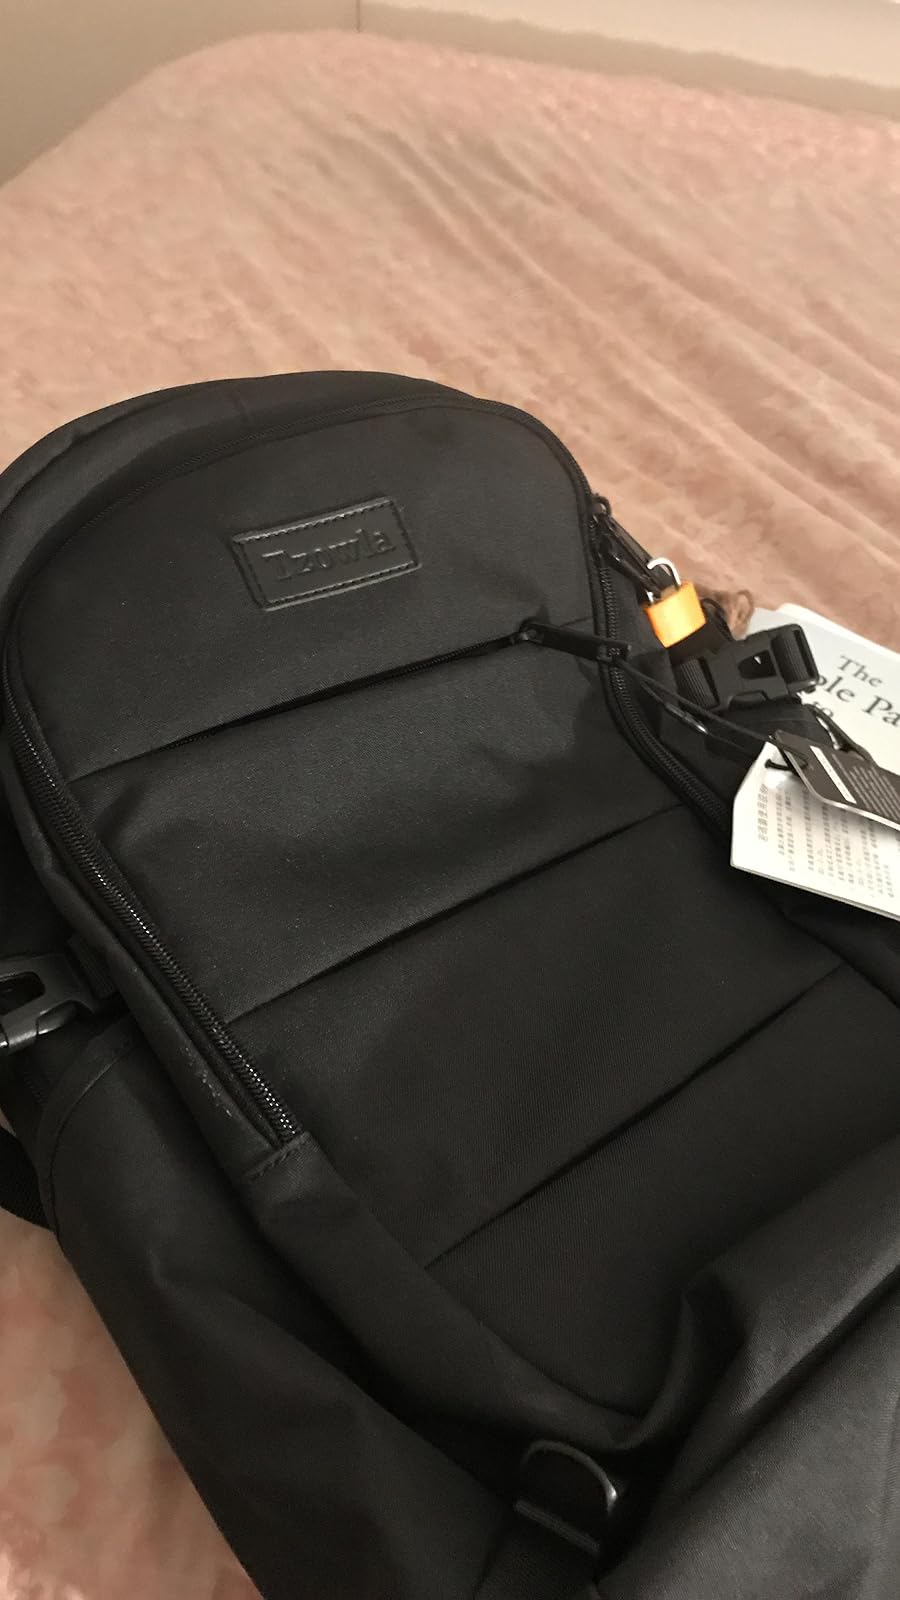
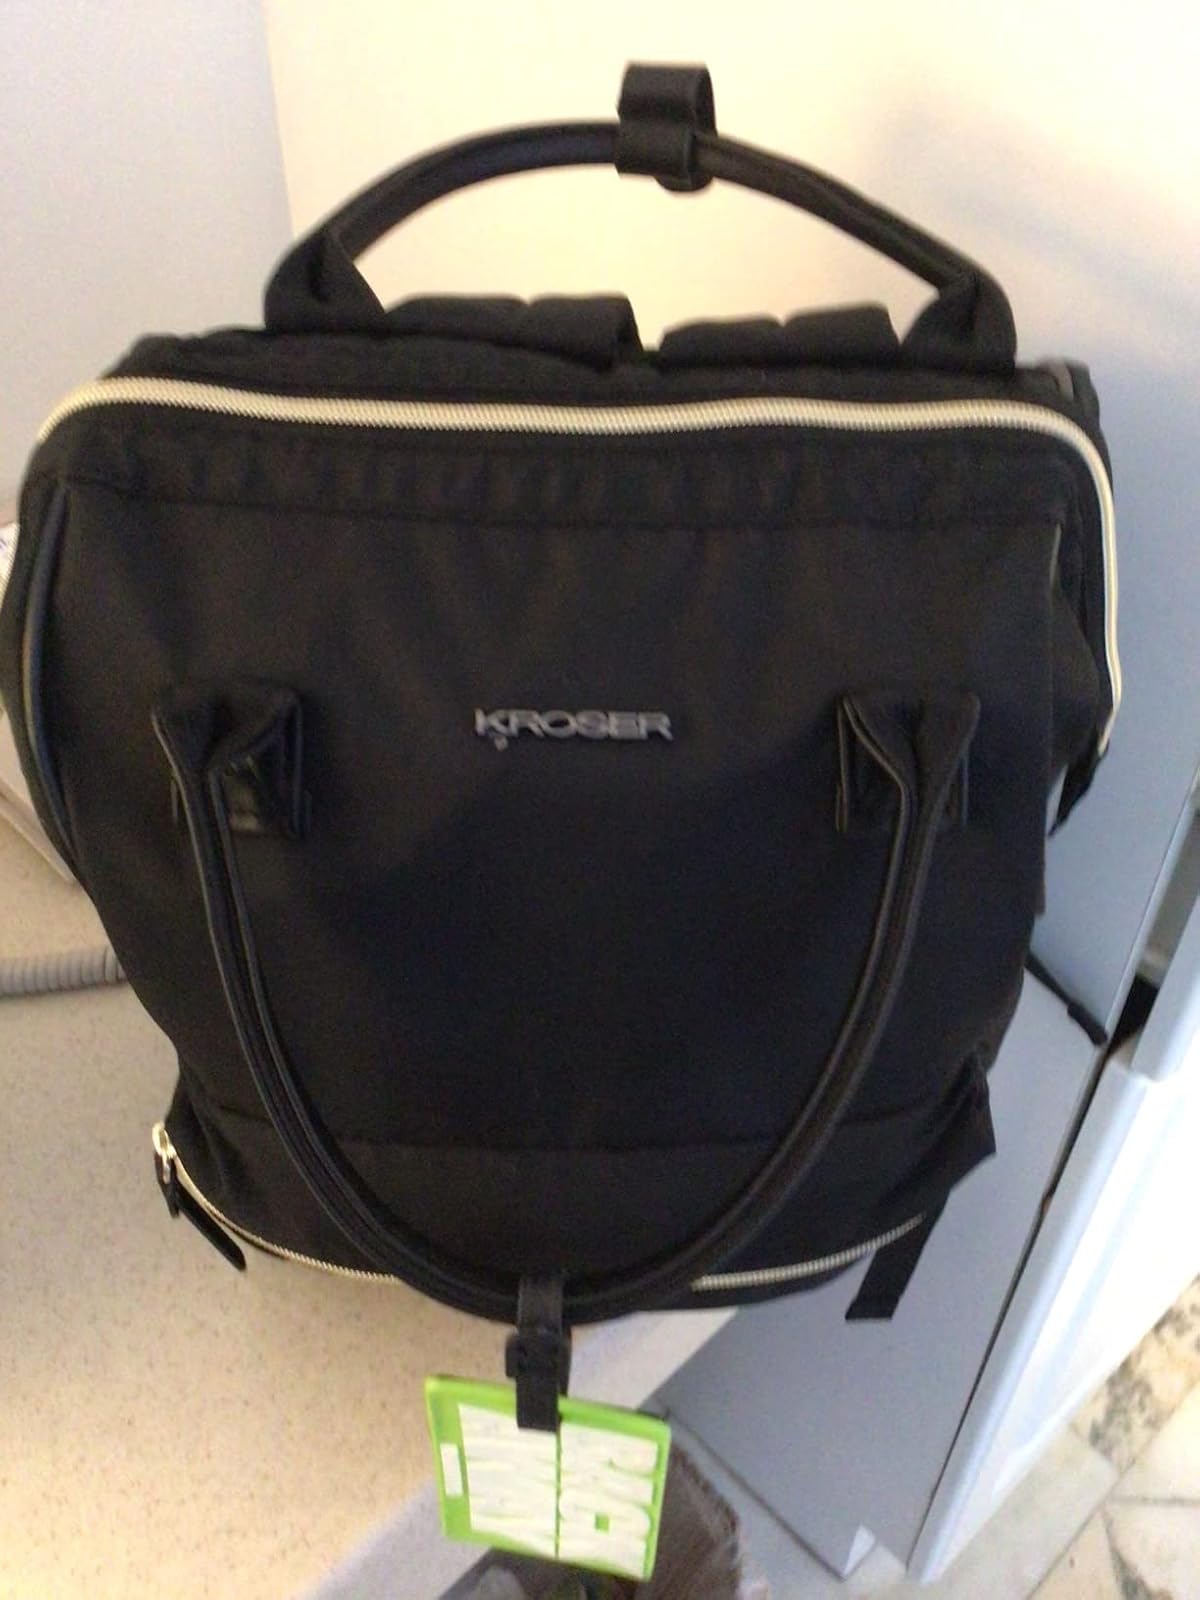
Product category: bag
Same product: no